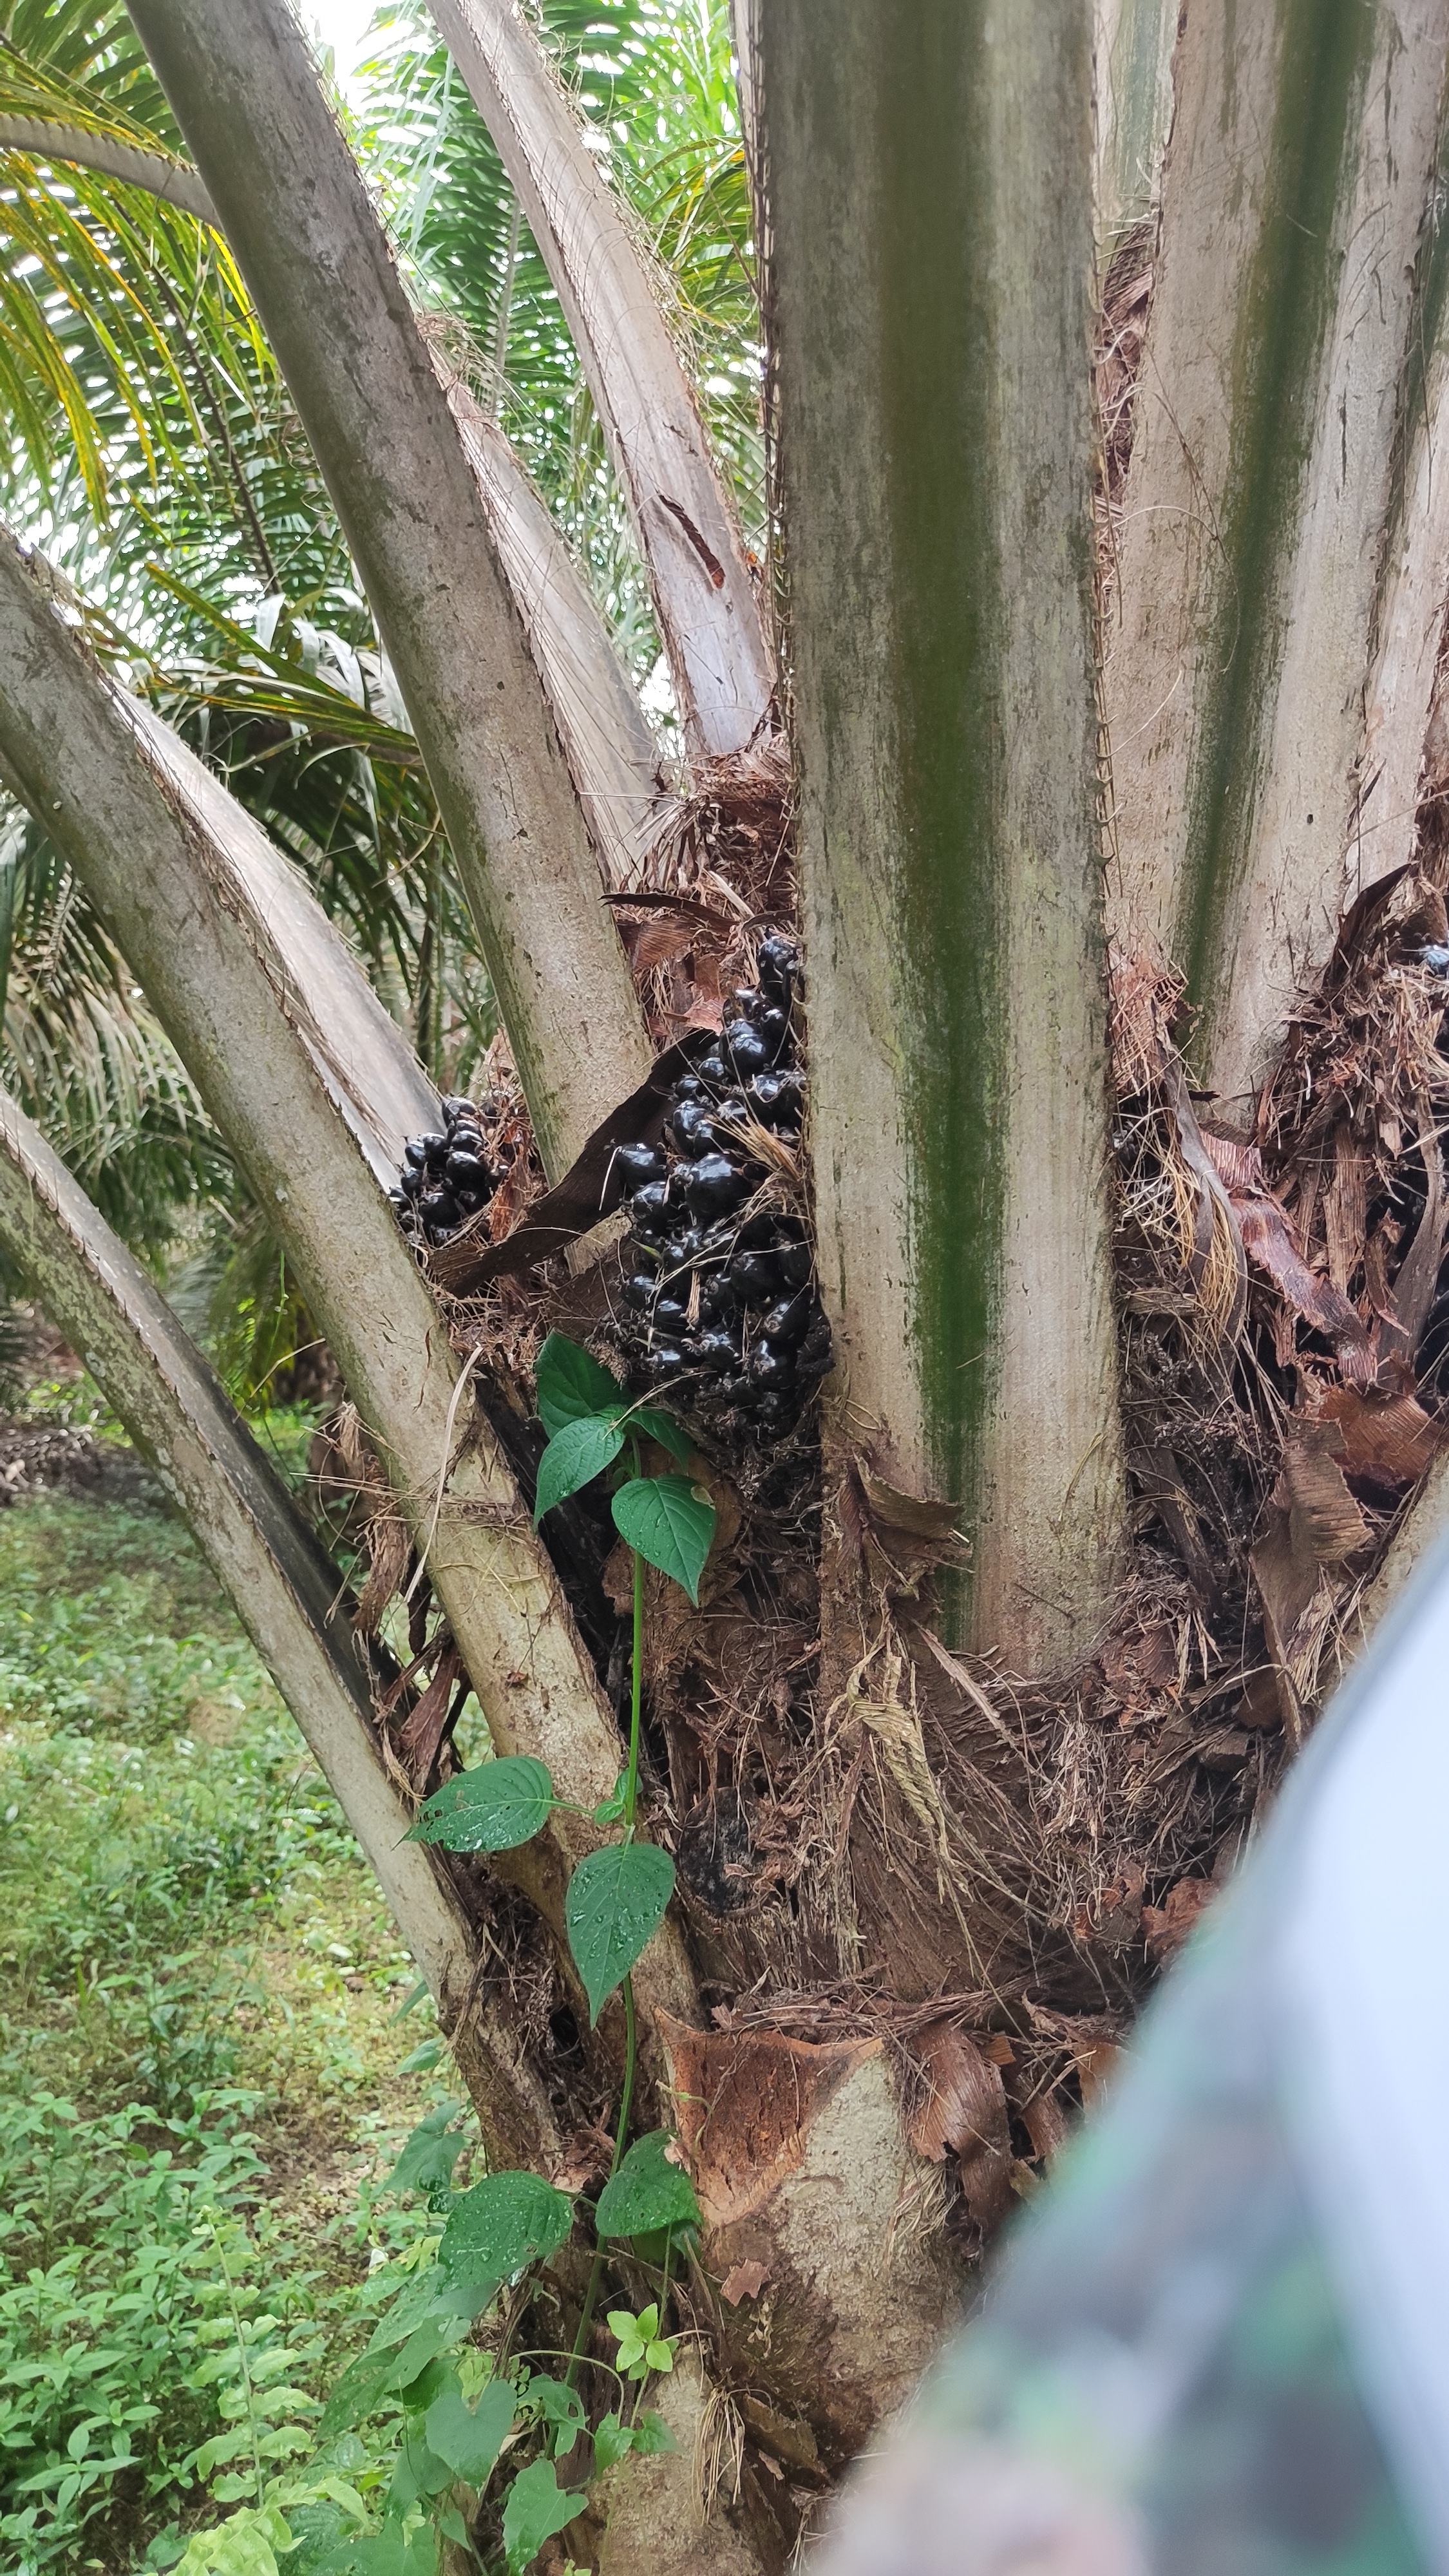
Ripeness: Unripe